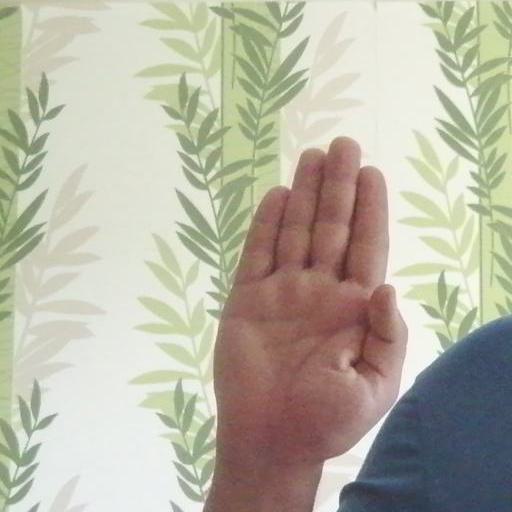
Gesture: stop